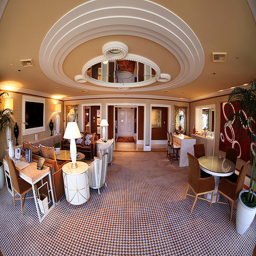
We are looking at a multi purpose great room.
some chairs a desk some tables and a couch
An apartment with an open floor plan,  that also has a raspberry, peach and white motif, include an ornamental ceiling, a patterned floor,  a tightly arranged sitting  and desk area with a wide screen television and two small separate eating areas.
A large room possibly at a hotel with tables, desks, couches and chairs well decorated.
A mirror hangs from the ceiling of a large room.